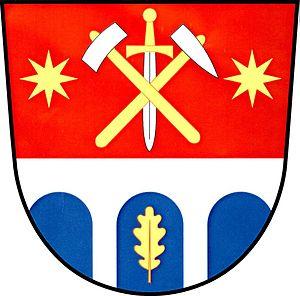
Jezdovice est une commune du district de Jihlava, dans la région de Vysočina, en République tchèque. Sa population s'élevait à 253 habitants en 2019.